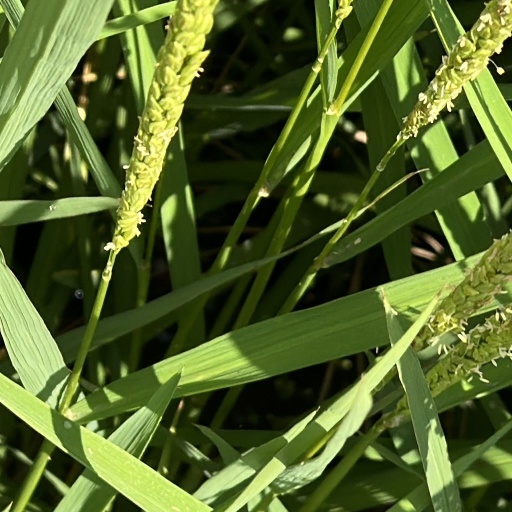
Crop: rice